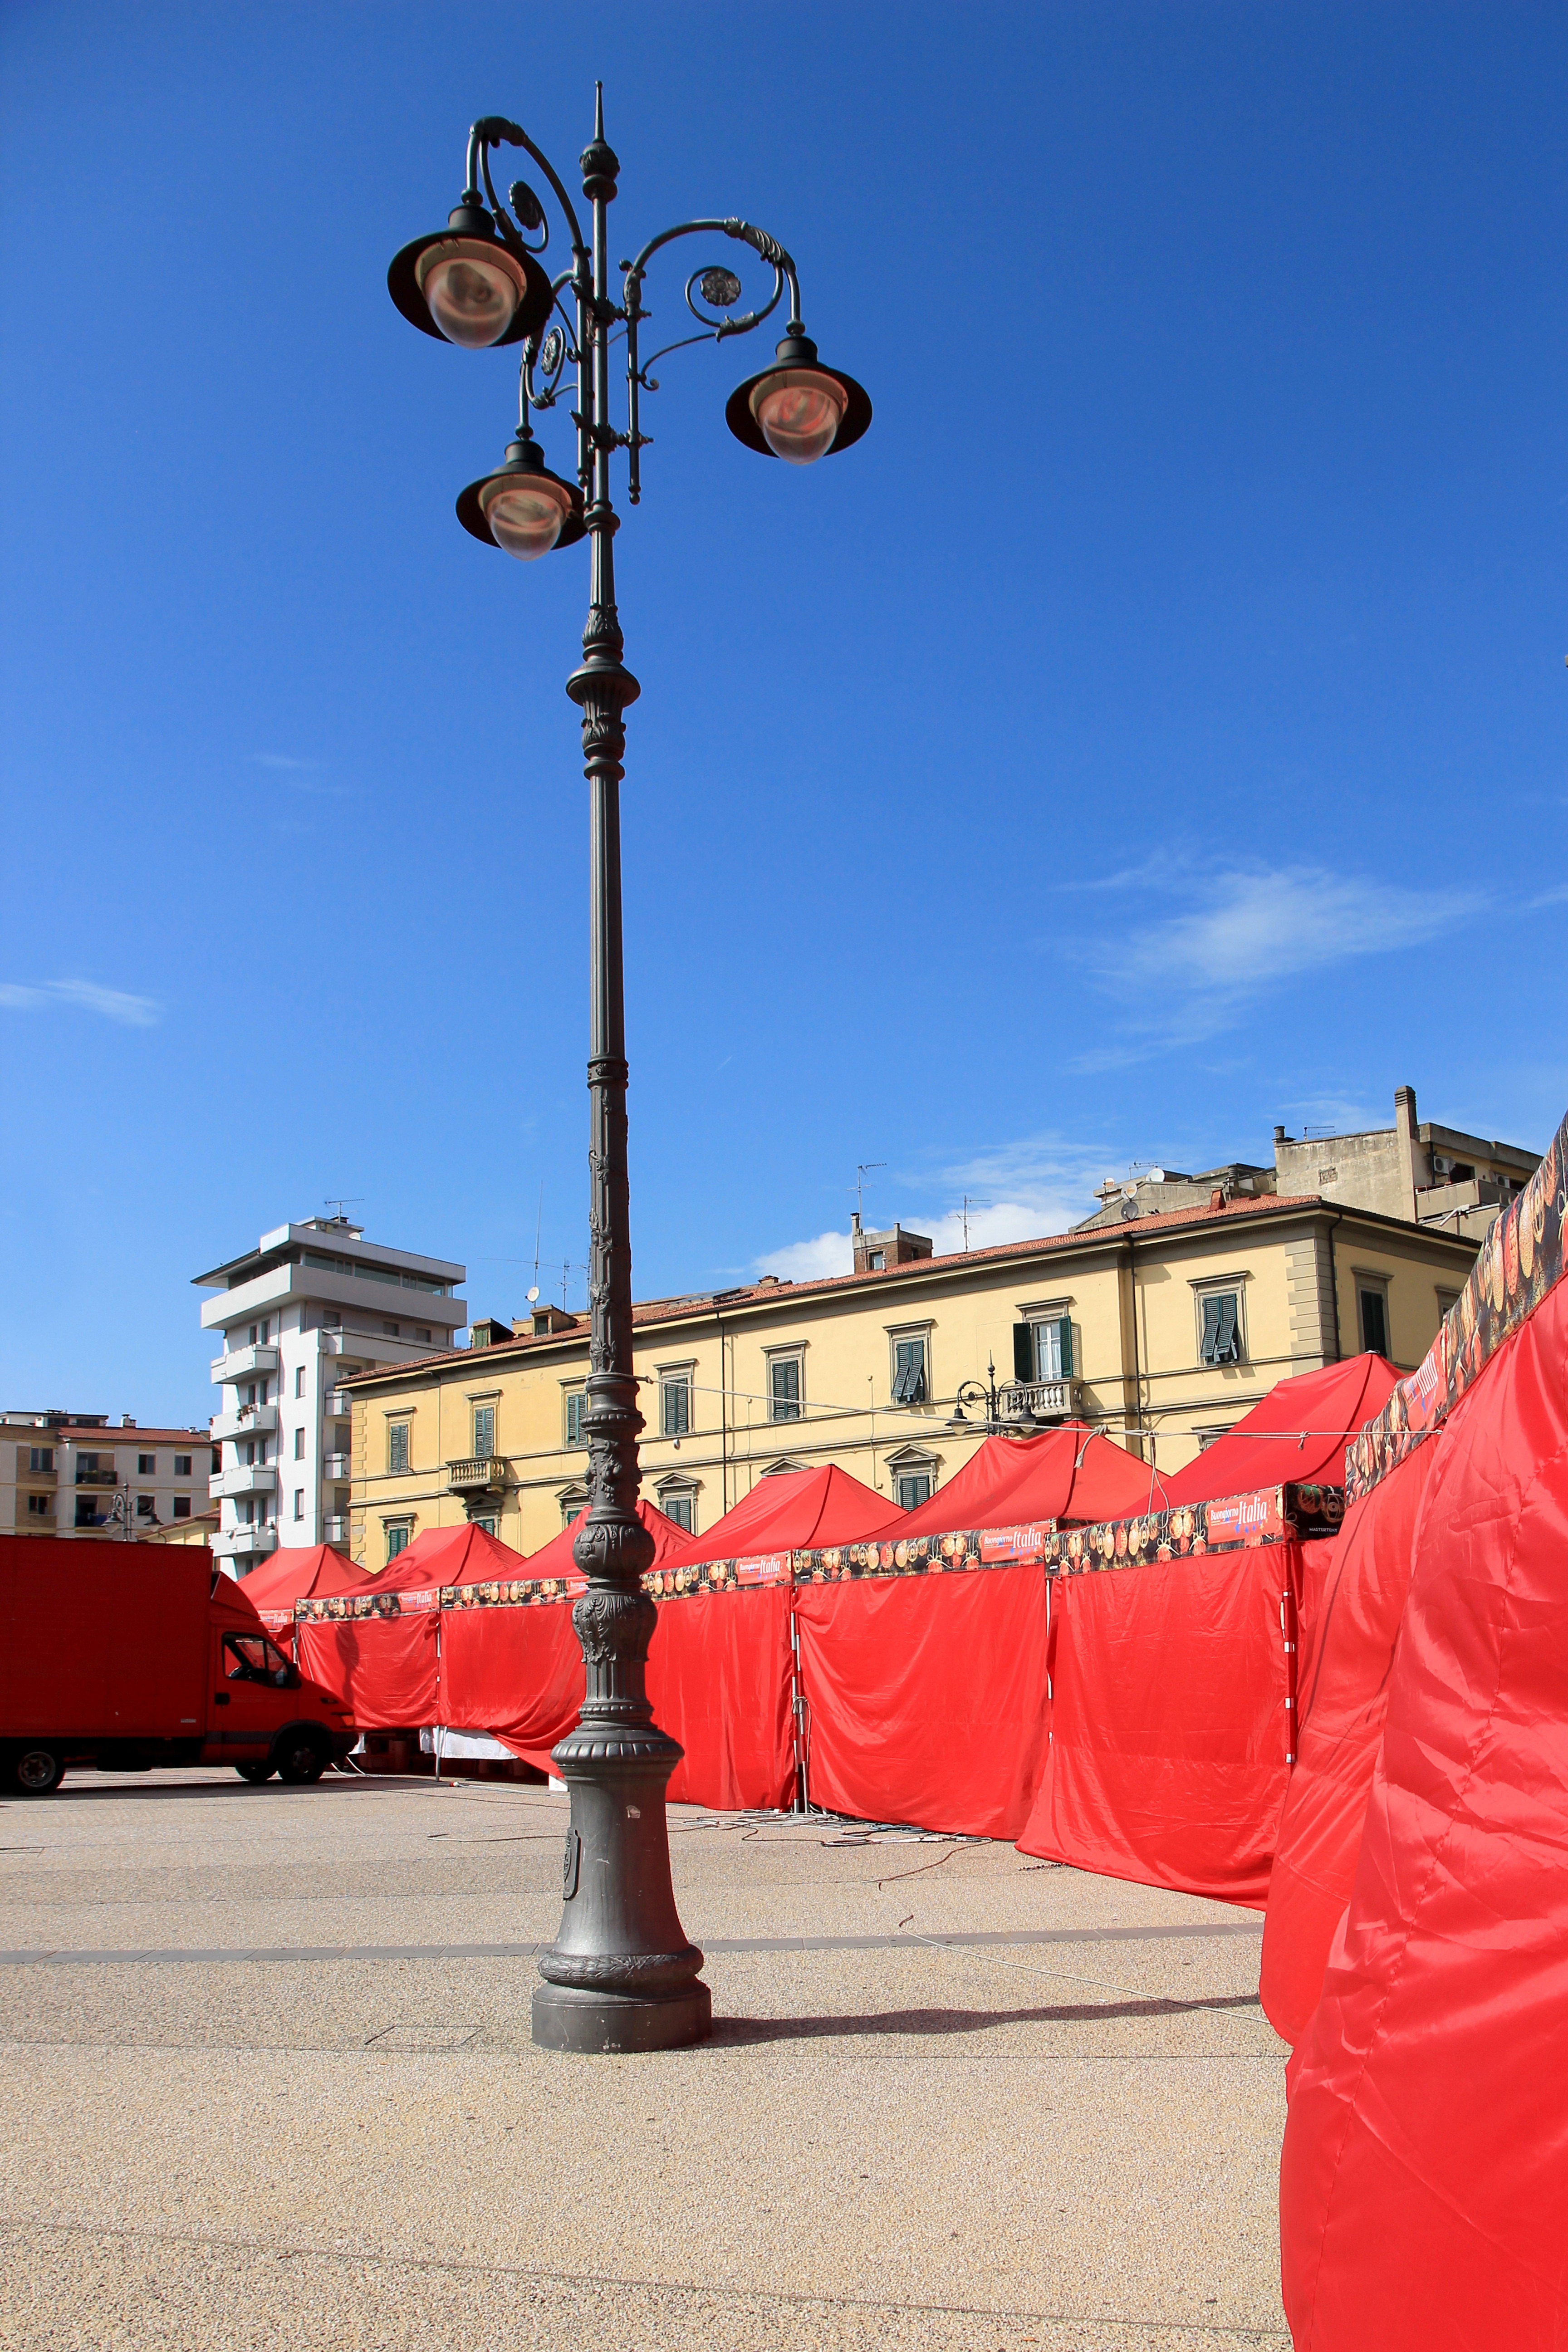
light, red, marketplace, street light, lighting, street lamp, closed, historic street lighting, man made object, market stalls